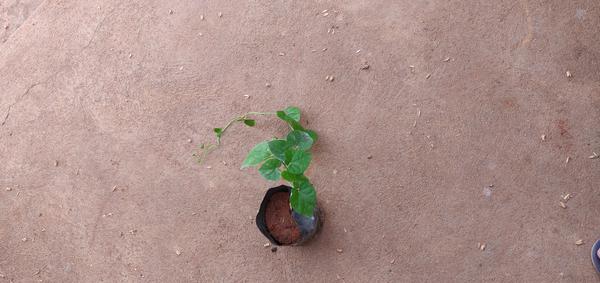
Plant: Amruta_Balli